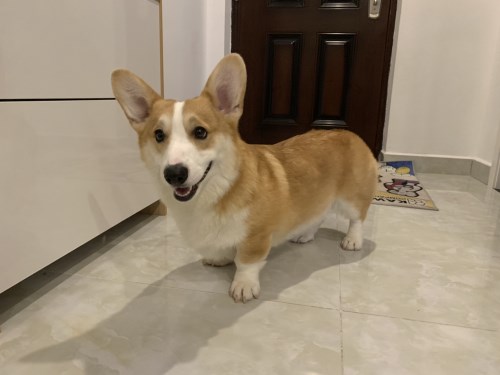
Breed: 2909-n000116-Cardigan